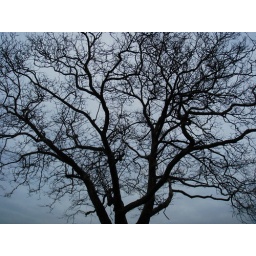
a lone tree in the vacant lot across the street from the Metropolitan Hotel.